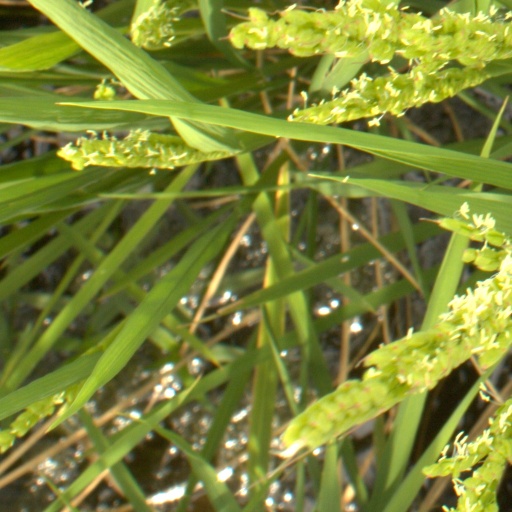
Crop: rice